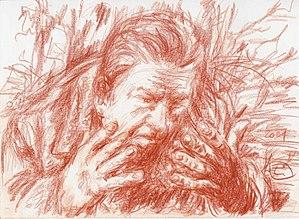
Mariusz Dmochowski est un acteur de théâtre, de cinéma et de télévision polonais, né le 9 octobre 1930 à Piotrków Trybunalski et mort le 7 août 1992 à Popowo-Parcele.